Military history of Germany

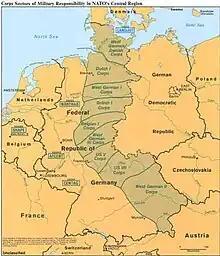
Corps sectors of military responsibility in NATO's central region in the 1980s

The Bundeswehr was established in 1955 in West Germany. In 1956, conscription for all men between 18 and 45 in years was introduced after heavy discussions about re-militarising Germany. A significant exception came from the conscientious objector clause in the West German constitution: West Germany was the first country to grant alternative service to all men who objected to military service on ethical grounds, regardless of religious affiliation. This was named "Zivildienst" roughly translated as "civil services".